Infection

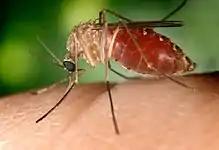
A southern house mosquito ("Culex quinquefasciatus") is a vector that transmits the pathogens that cause West Nile fever and avian malaria among others.

For infecting organisms to survive and repeat the infection cycle in other hosts, they (or their progeny) must leave an existing reservoir and cause infection elsewhere. Infection transmission can take place via many potential routes: